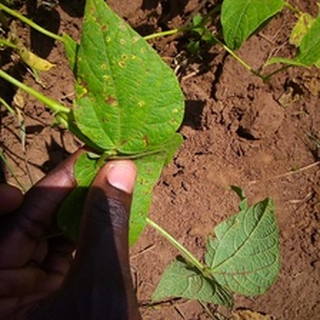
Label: bean_rust